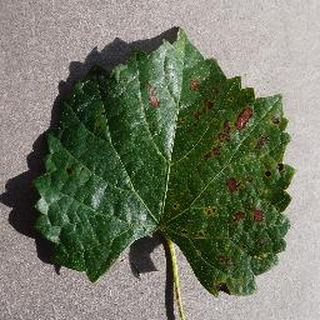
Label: grape_esca_black_measles